John Poole (playwright)

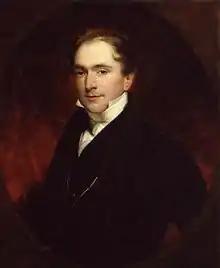

John Poole (1786–1872), an English playwright, was one of the earliest and best known 19th century playwrights of the comic drama, the farce.